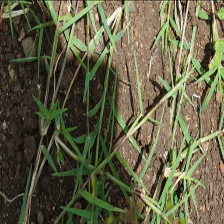
Weed species: Harali_(Cynodon_dactylon)